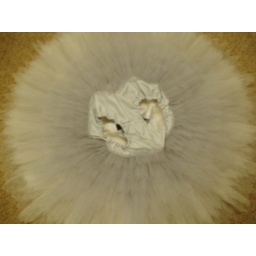
Top 4 layers in ivory tutu net, bottom 6 layers in silver grey dress net.